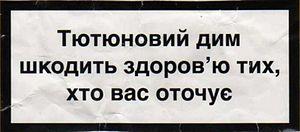
Avertissement sur un paquet de tabac à rouler vendu en Ukraine
Les avertissements sur les paquets de cigarettes sont des messages écrits sur les paquets de cigarettes et de tabac visant à informer les consommateurs des risques qu'ils prennent en consommant cette substance. En effet, le tabac peut avoir des effets graves sur la santé. La Convention-cadre de l'OMS pour la lutte antitabac recommande ces avertissements. Les avertissements varient en teneur et en taille suivant les pays.